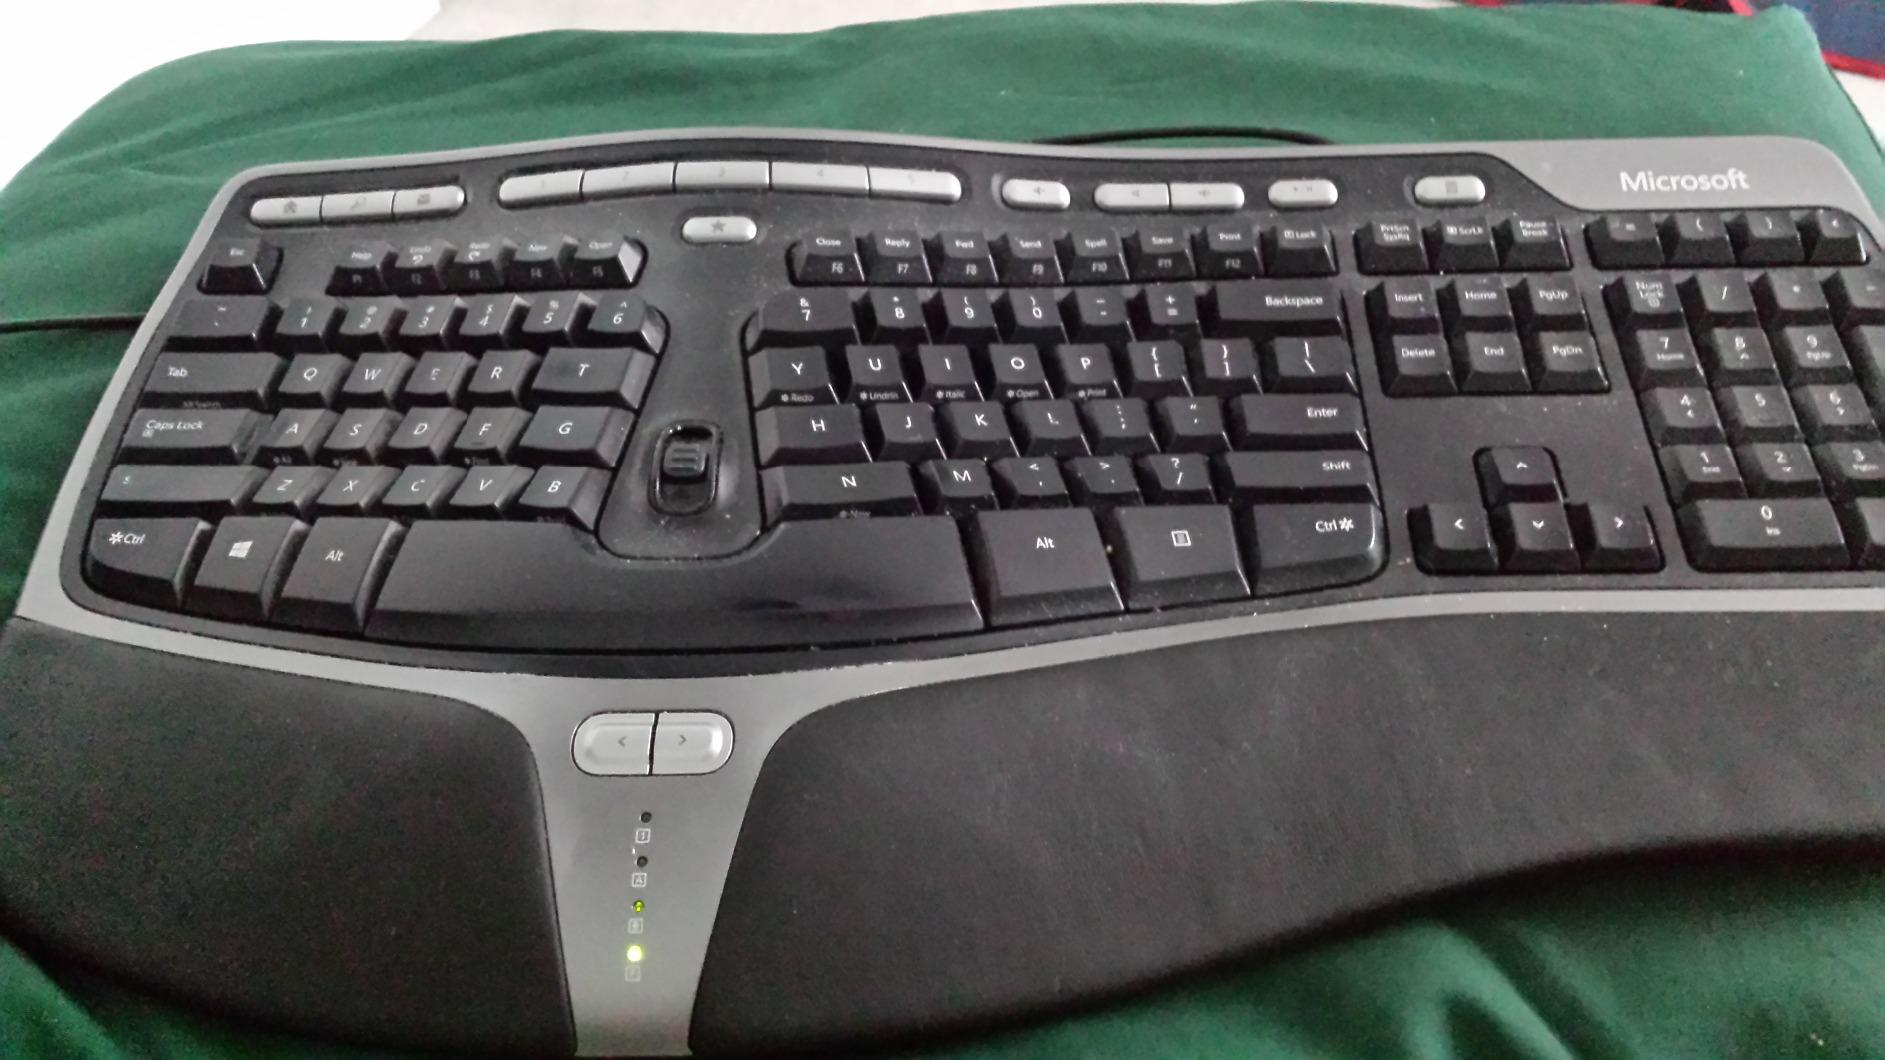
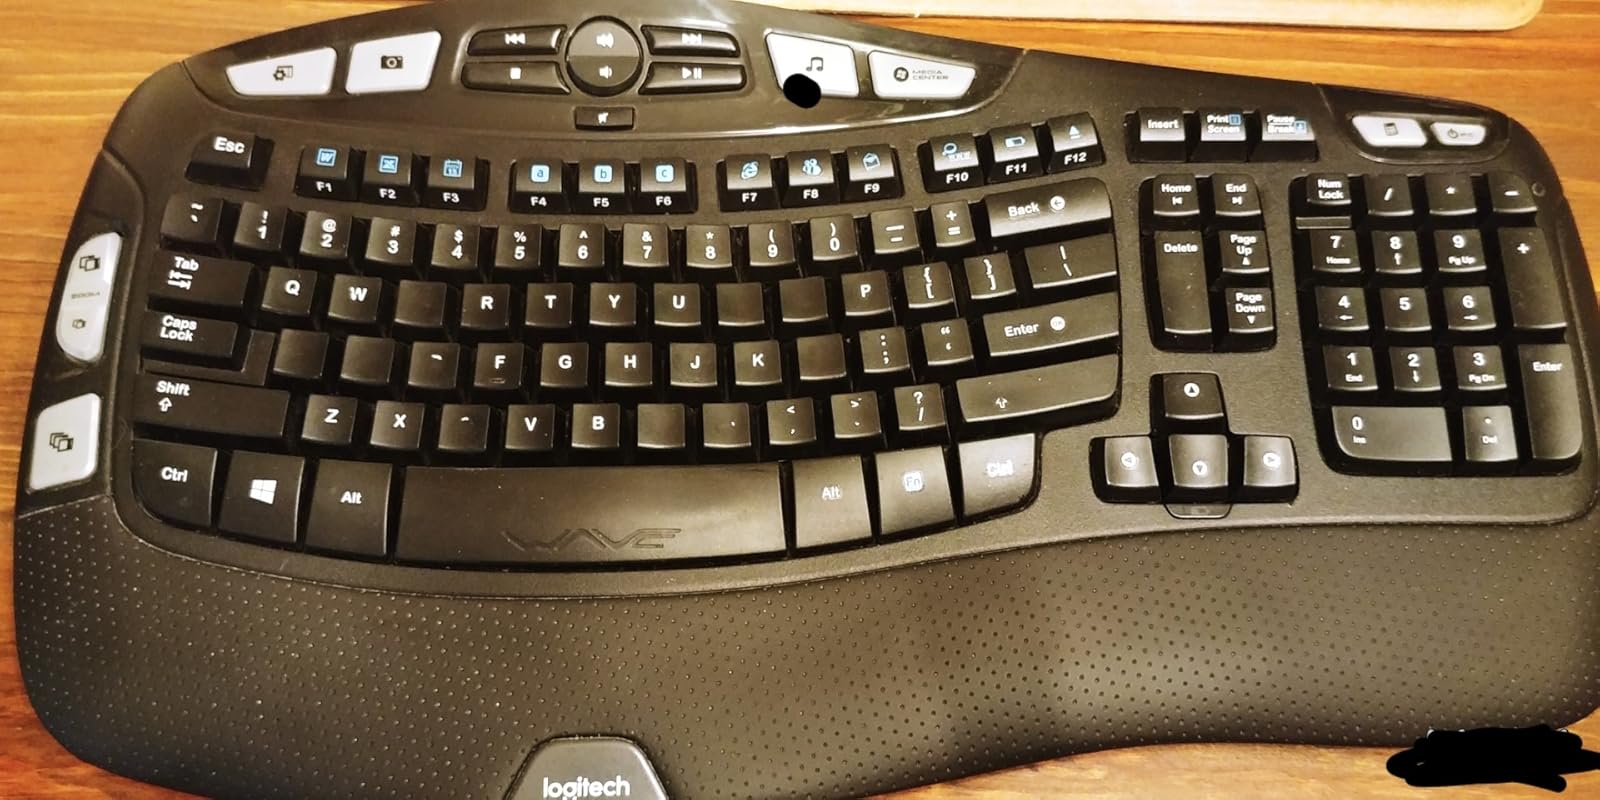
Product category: keyboard
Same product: no